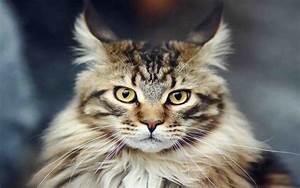
cat